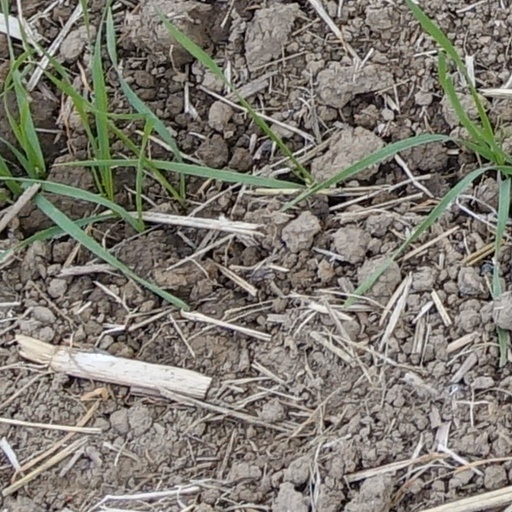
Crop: wheat